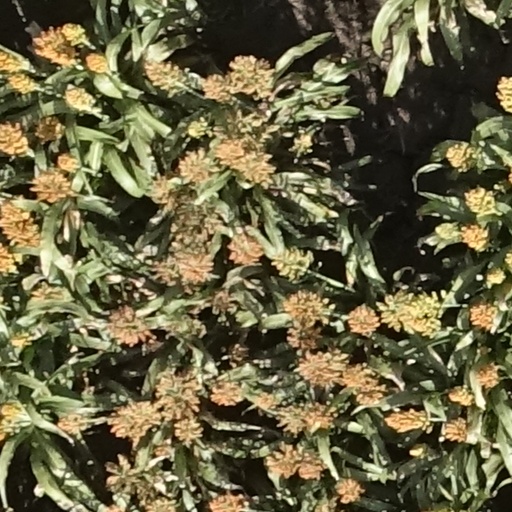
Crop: sorghum